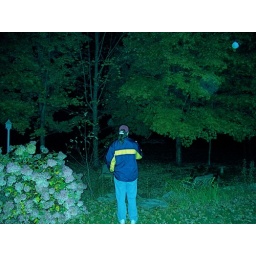
Orb behind flower but over the middle of the tree (on the bark). 2 more orbs upper right.